Jaime Powell

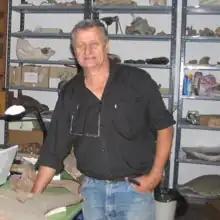

Jaime Eduardo Powell (January 13, 1953 – February 1, 2016) was an Argentine paleontologist who described the titanosaur sauropod dinosaur taxa "Aeolosaurus" and found evidence that titanosaurs have osteoderms.